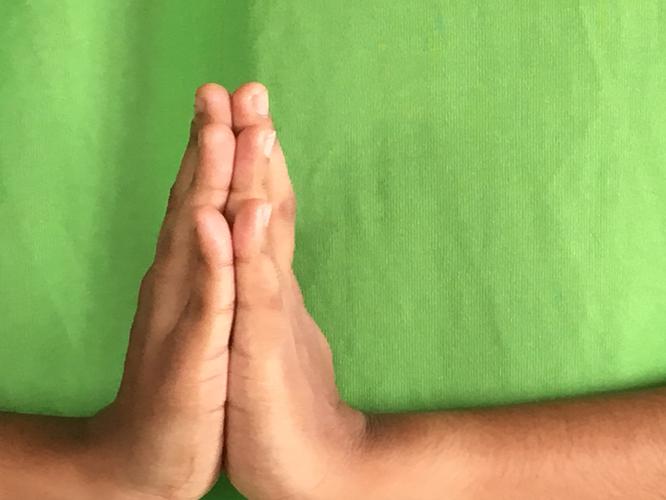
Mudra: Anjali
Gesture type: double_hand